Sharon Afek

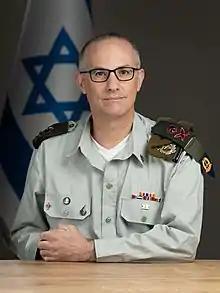

Sharon Afek (born August 10, 1970) is the Deputy Attorney General (Director of Legal Counsel and Legislative Affairs) in the Israel's Ministry of Justice. Previously, Afek was the chief military advocate general of the Israel Defense Forces (IDF) in 2015–2021.